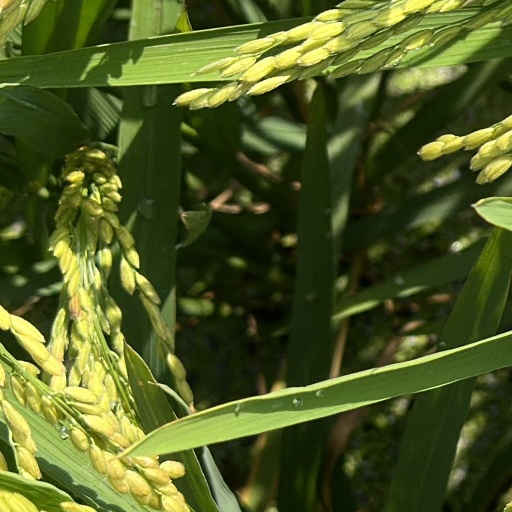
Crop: rice